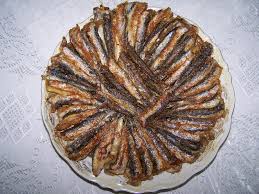
Yemek: hamsi